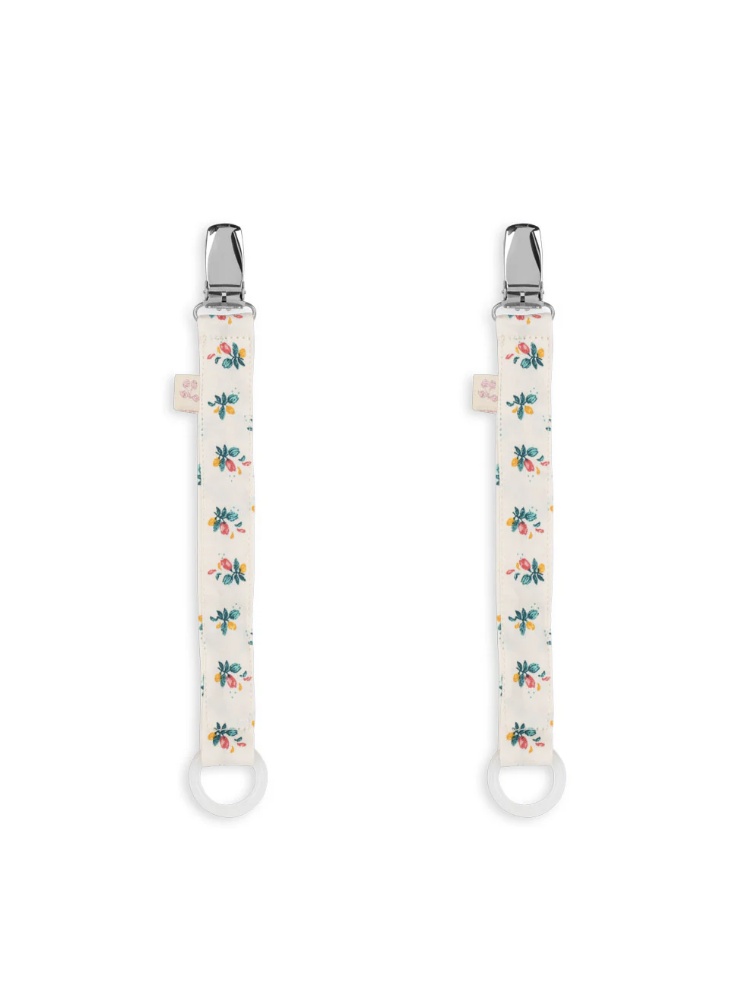
Smokkesnor 2pk Fleur Coloré
Praktisk og supersøt smokkesnor som holder smokken på plass. Selges som 2pk. Materiale: 100% bomull
Brand: Konges Sløjd
Category: Baby & Toddler > Nursing & Feeding > Feeding Essentials > Baby Bottle Nipples & Liners